New York State Route 250

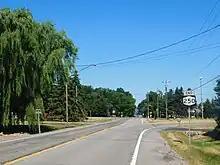
Northern terminus of NY 250 in Webster

About later, the highway reenters a more populated area that delimits the southern edge of the village of Webster. Now South Avenue, NY 250 heads north through the densely populated southern half of the community, passing by Spry Middle School on its way into the village center. Once again, the homes are supplanted by businesses as NY 250 and NY 404 (Main Street) meet at the heart of the business district. North of the junction, the route changes names to North Avenue and connects to the Irondequoit–Wayne County Expressway (NY 104) at an interchange just two blocks from NY 404. It continues on, crossing the Ontario Midland Railroad before leaving the village and becoming Webster Road once more. The highway heads onward through mostly residential areas of northeastern Webster to Lake Road (formerly part of NY 18), where NY 250 ends from the Lake Ontario shoreline at Nine Mile Point.